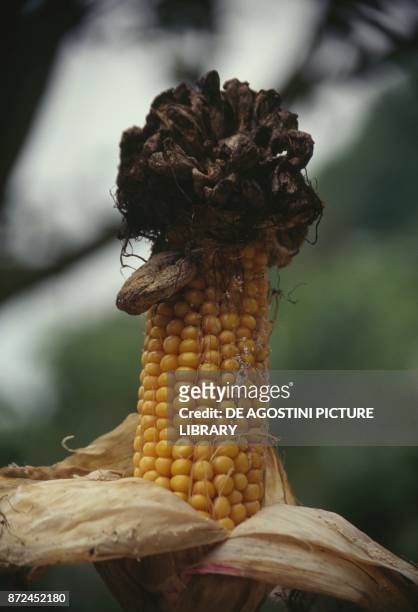
Plant: Corn
Disease: corn smut